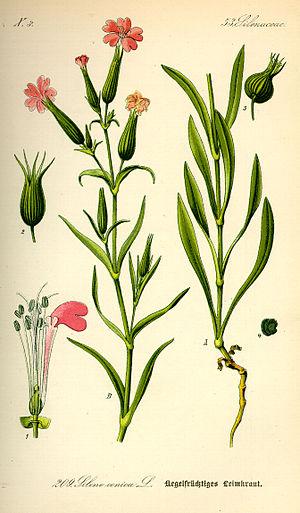
Les Grands Sables des Mayence est le nom d'une petite réserve naturelle à Mayence en Allemagne, importante toutefois d'un point de vue géo-écologique et botanique au niveau supra-régional.